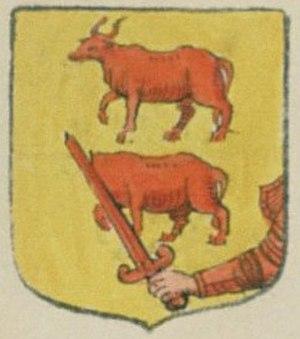
Cette page non exhaustive recense les armoiries des familles françaises, dès lors qu'elles ont été publiées dans un des armoriaux cités en bibliographie.
Famille de La Forcade et famille de Forcade désignent différentes familles nobles françaises, dont quatre sont subsistantes. Deux de ces familles revendiquent une origine commune avec une famille éteinte du nom de Forcade qui appartenait au XVᵉ siècle à la noblesse des environs d’Orthez en Béarn, mais cette communauté d’origine n’est pas établie.